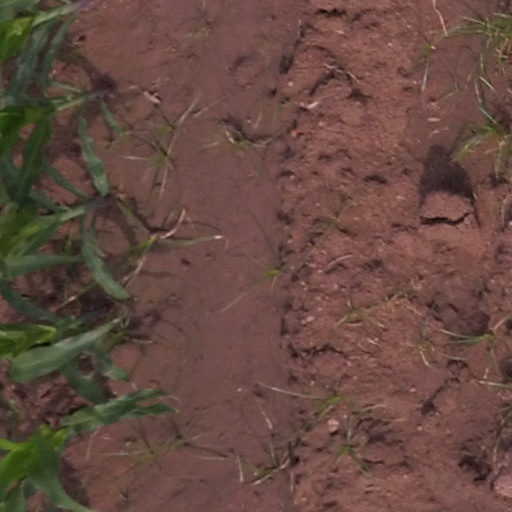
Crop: maize; corn